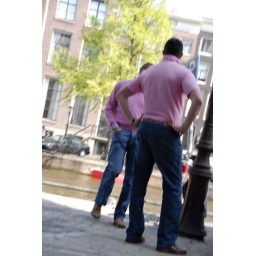
boys in pink